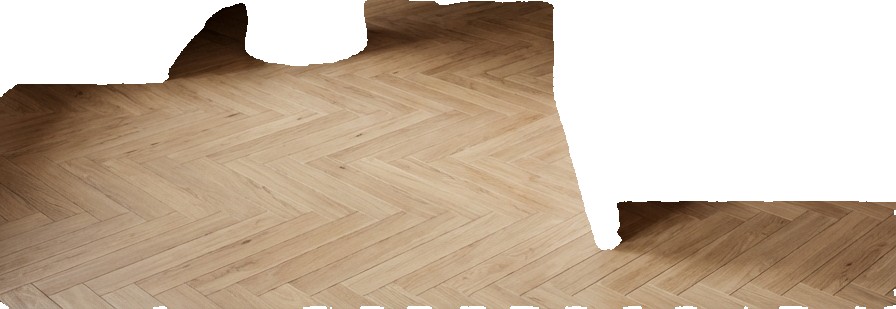
Surface category: floors